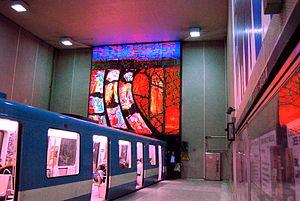
Berri-UQAM est une station du métro de Montréal, permettant des correspondances entre les lignes jaune, verte et orange. La station, située dans l'arrondissement Ville-Marie, est la plus fréquentée du réseau et la seule par laquelle passent trois lignes.